Victoria Avenue (Riverside, California)

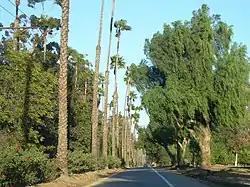
Victoria Avenue, which bisects Riverside, hosts many species of trees and plants.

Victoria Avenue is a divided scenic street in Riverside, California, that cuts through an area referred to as the greenbelt. Originally developed in 1892 to connect the Arlington Heights area to downtown Riverside, the road became a popular tourist attraction because to landscape the route. Beyond the landscaping, the road was surrounded by navel orange groves, the crop that spurred Riverside's growth. Many of the groves still exist today.